George Ray Tweed

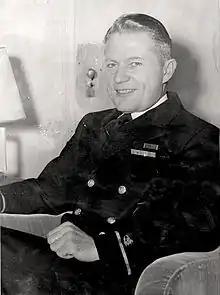

George Ray Tweed (July 2, 1902 – January 16, 1989) was a decorated radioman in the United States Navy who served during World War II. He is most famous for evading Japanese capture for two years and seven months after the surrender of the U.S garrison on Guam in 1941.